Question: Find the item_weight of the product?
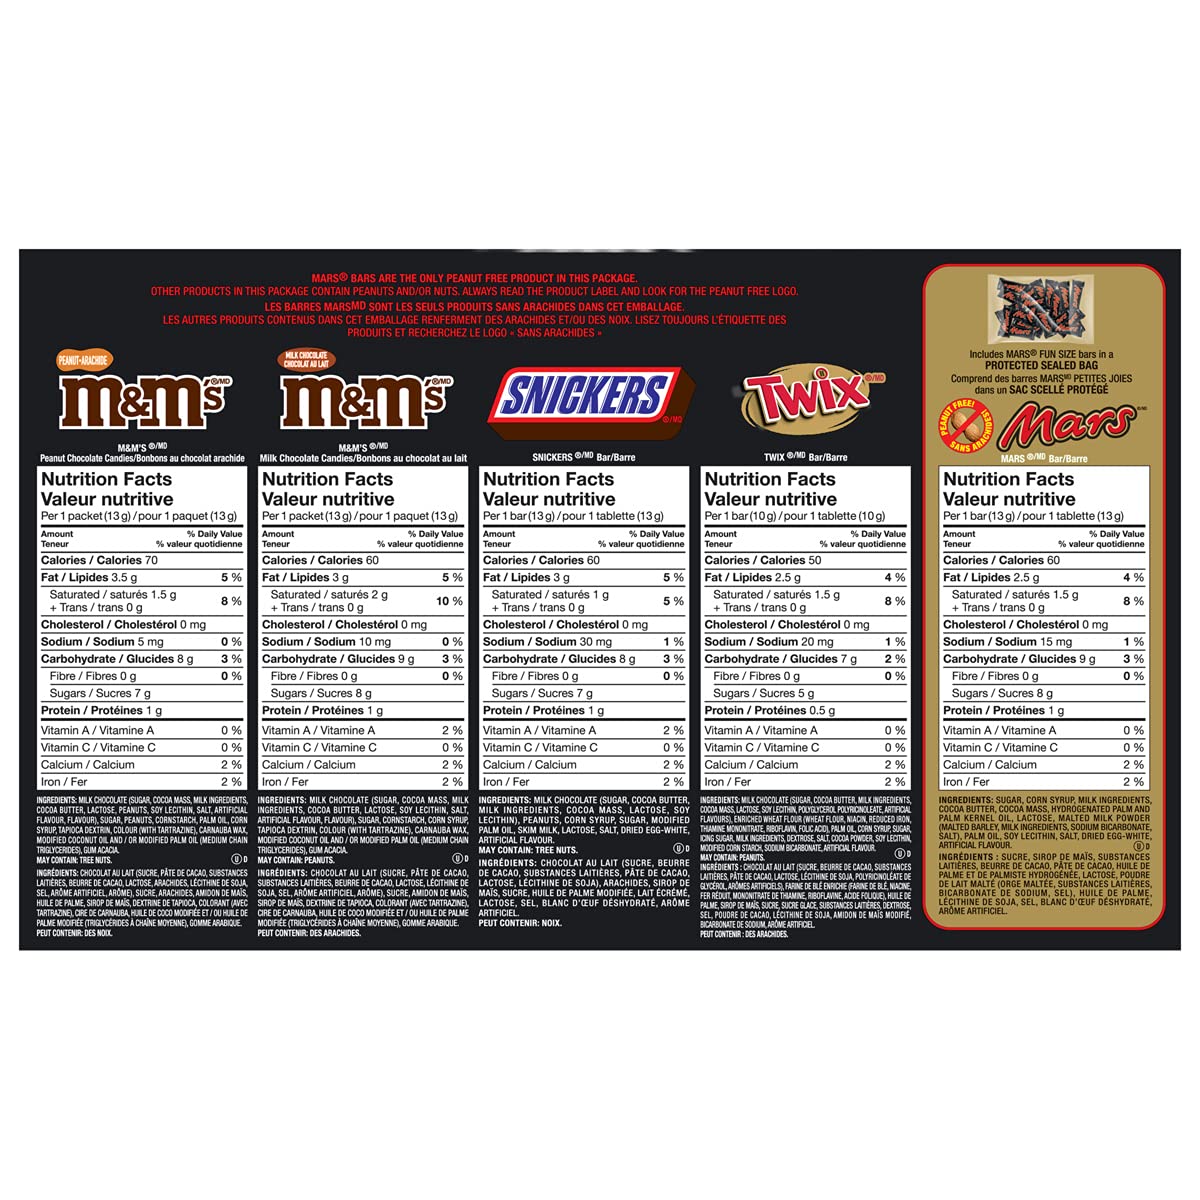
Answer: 10.0 gram